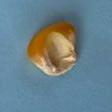
Maize quality: Bad